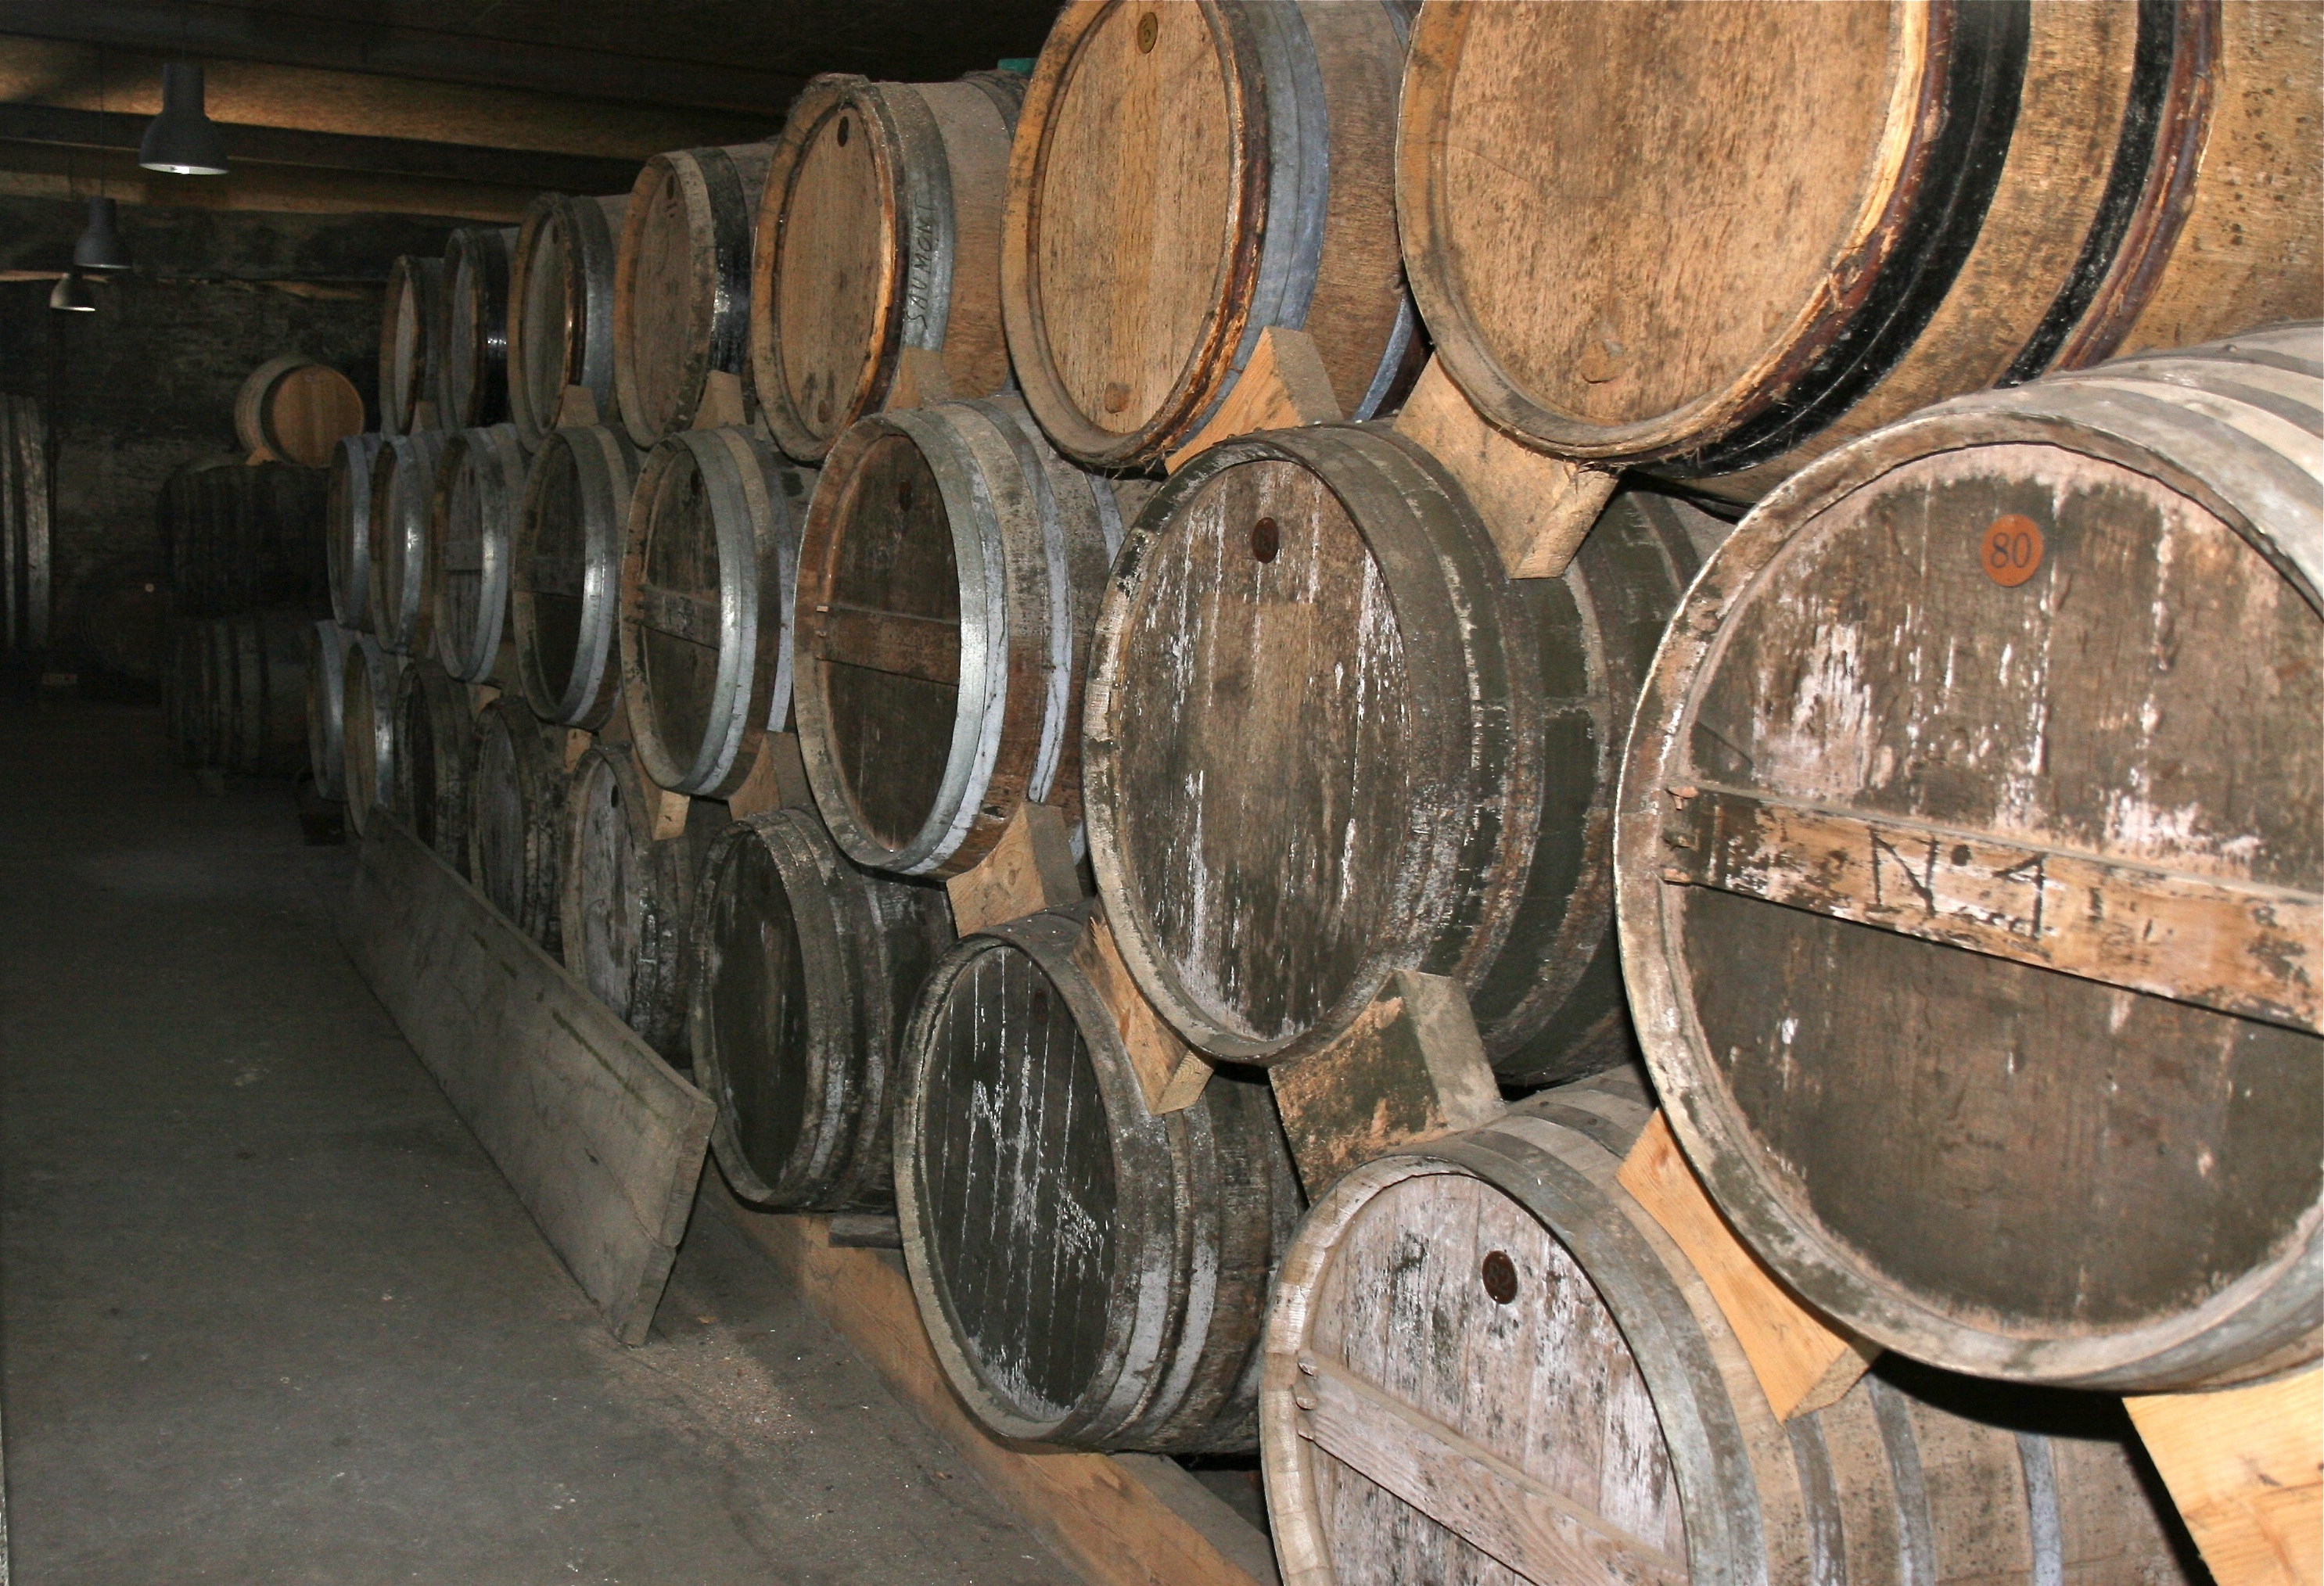
wood, old, lumber, barrel, oak, spirit, cellar, calvados, man made object, ancient history